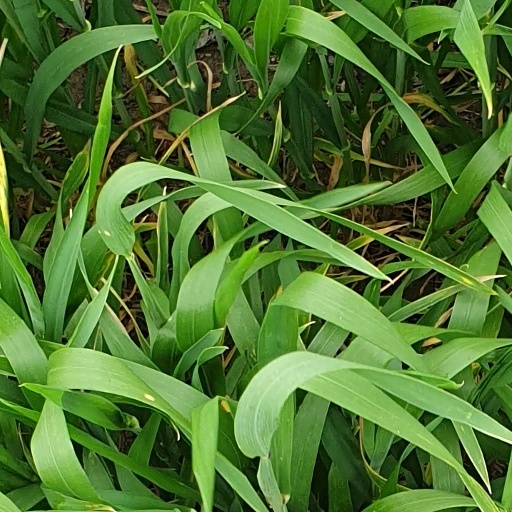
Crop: wheat